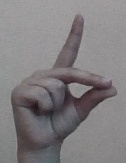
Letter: ta